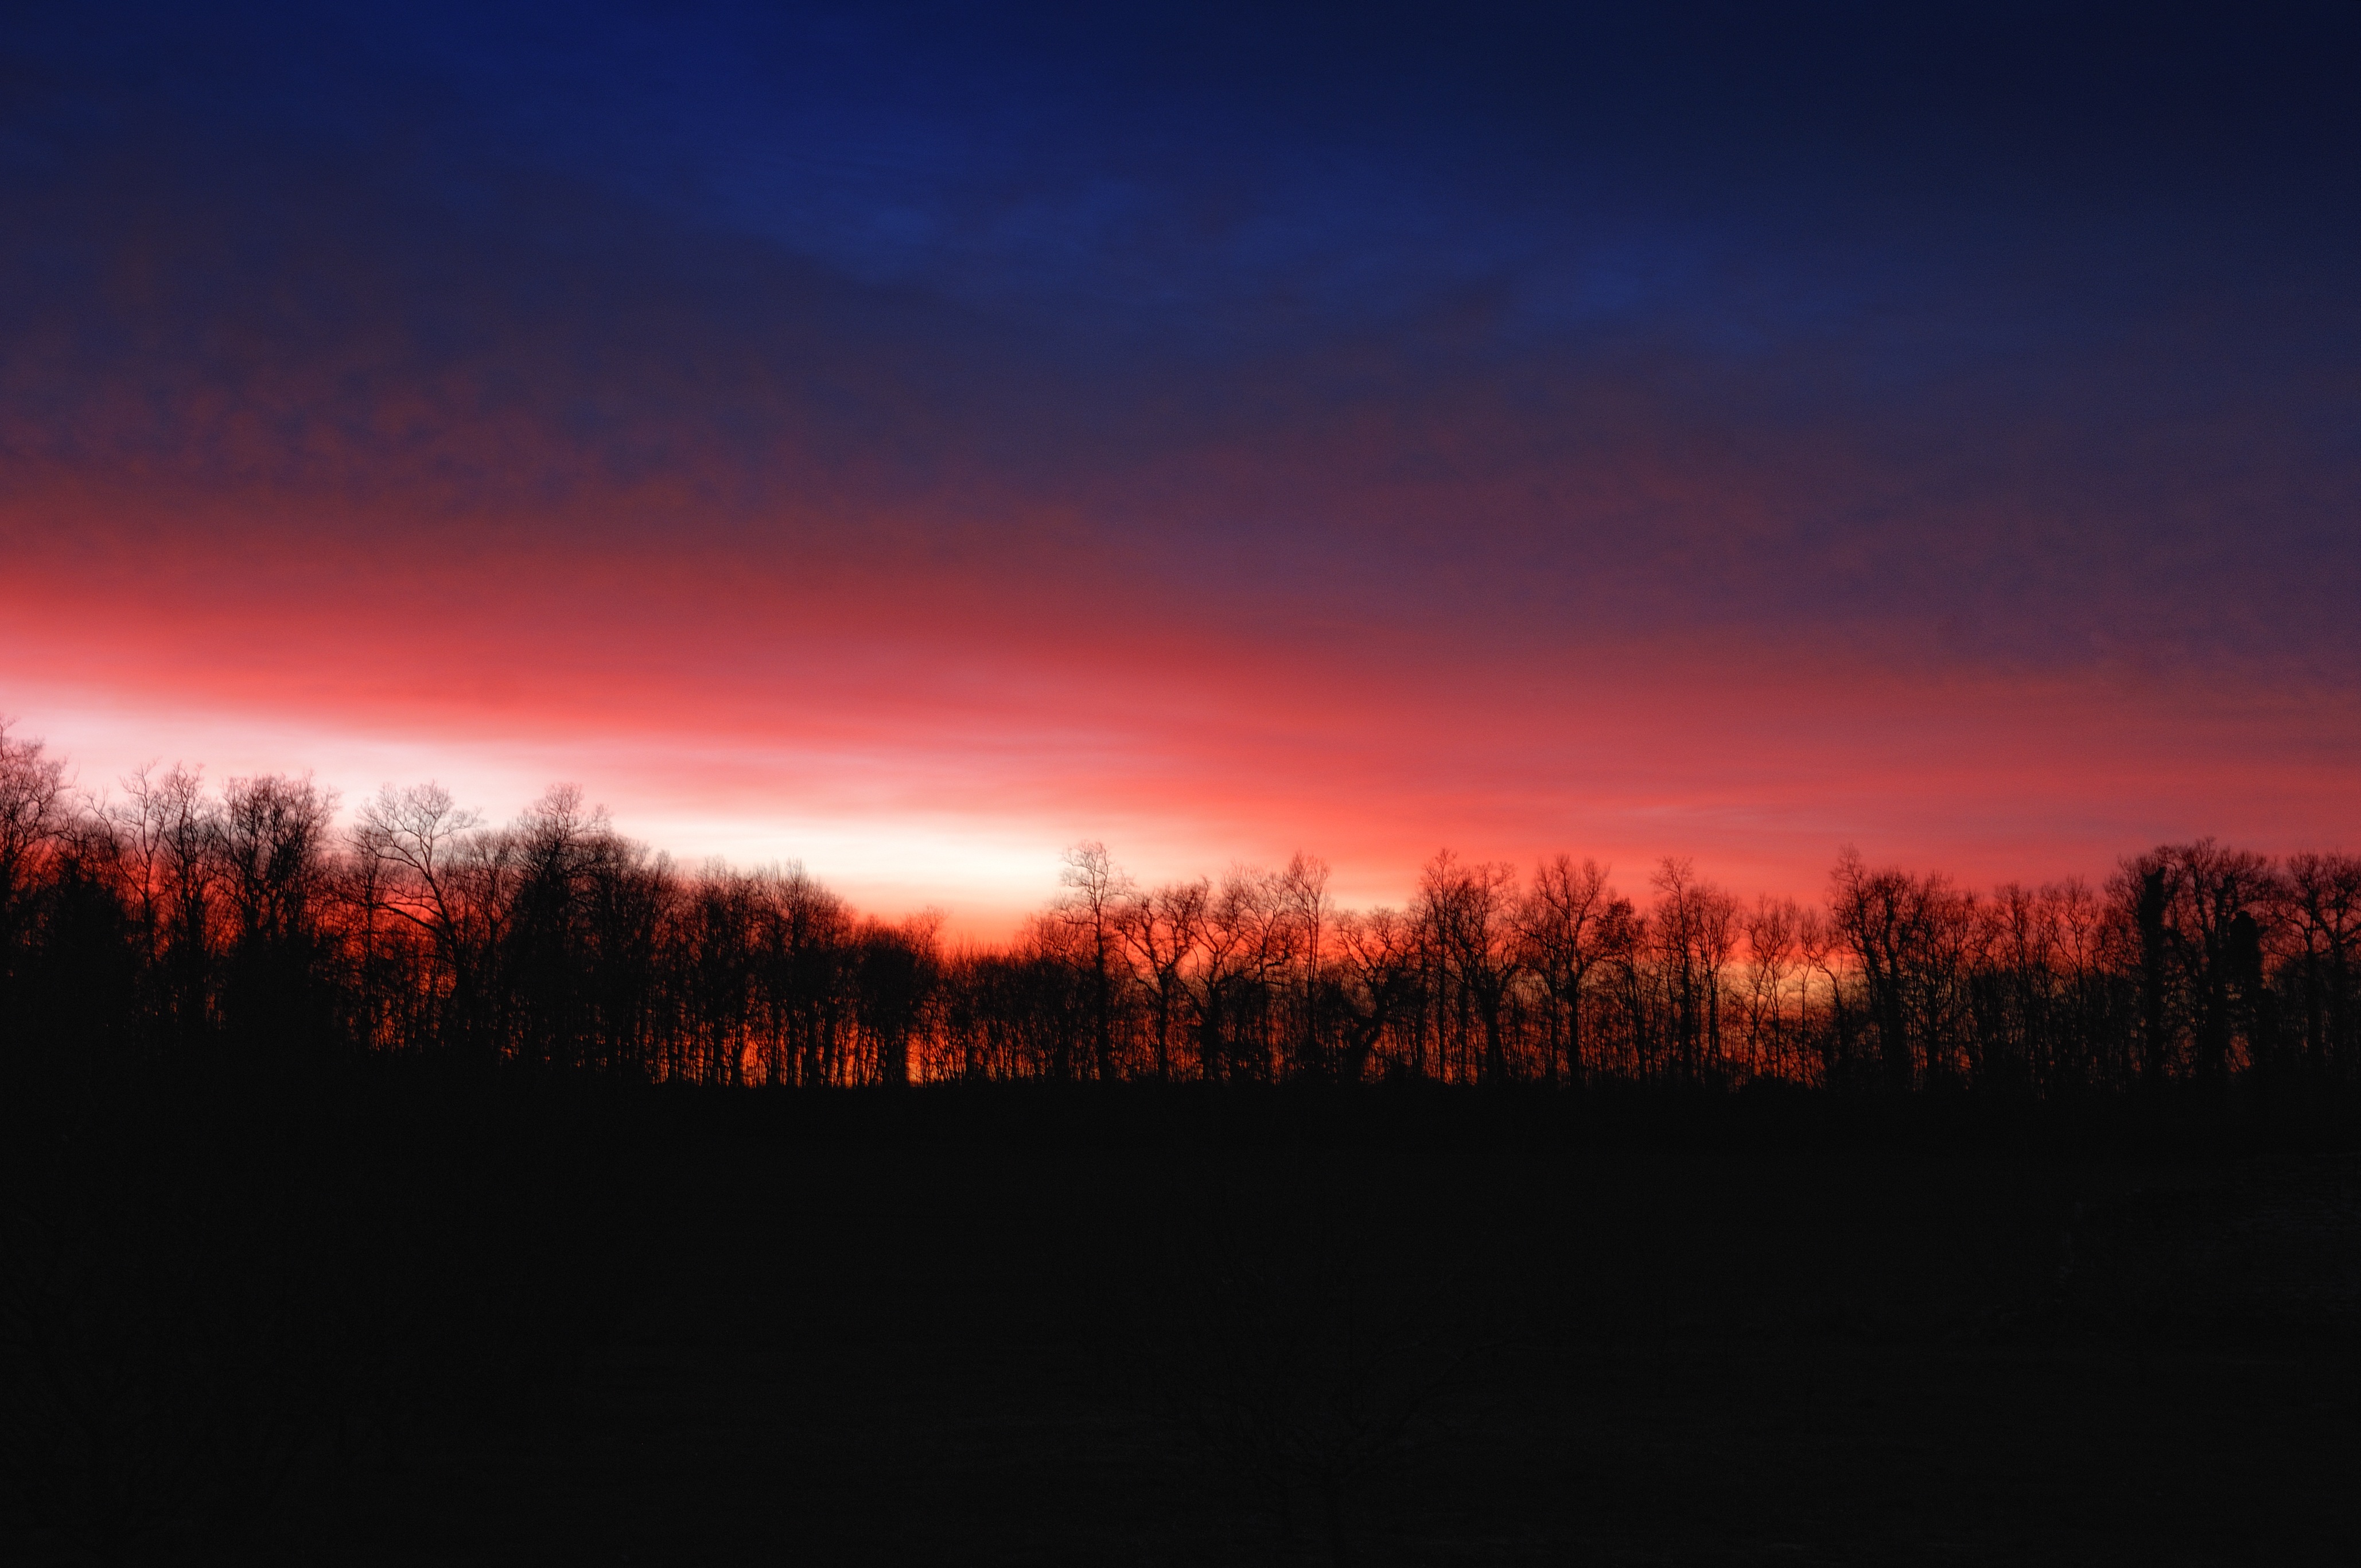
landscape, nature, horizon, mountain, light, cloud, sky, sun, sunrise, sunset, night, morning, dawn, atmosphere, dusk, evening, twilight, orange, afterglow, atmospheric phenomenon, red sky at morning